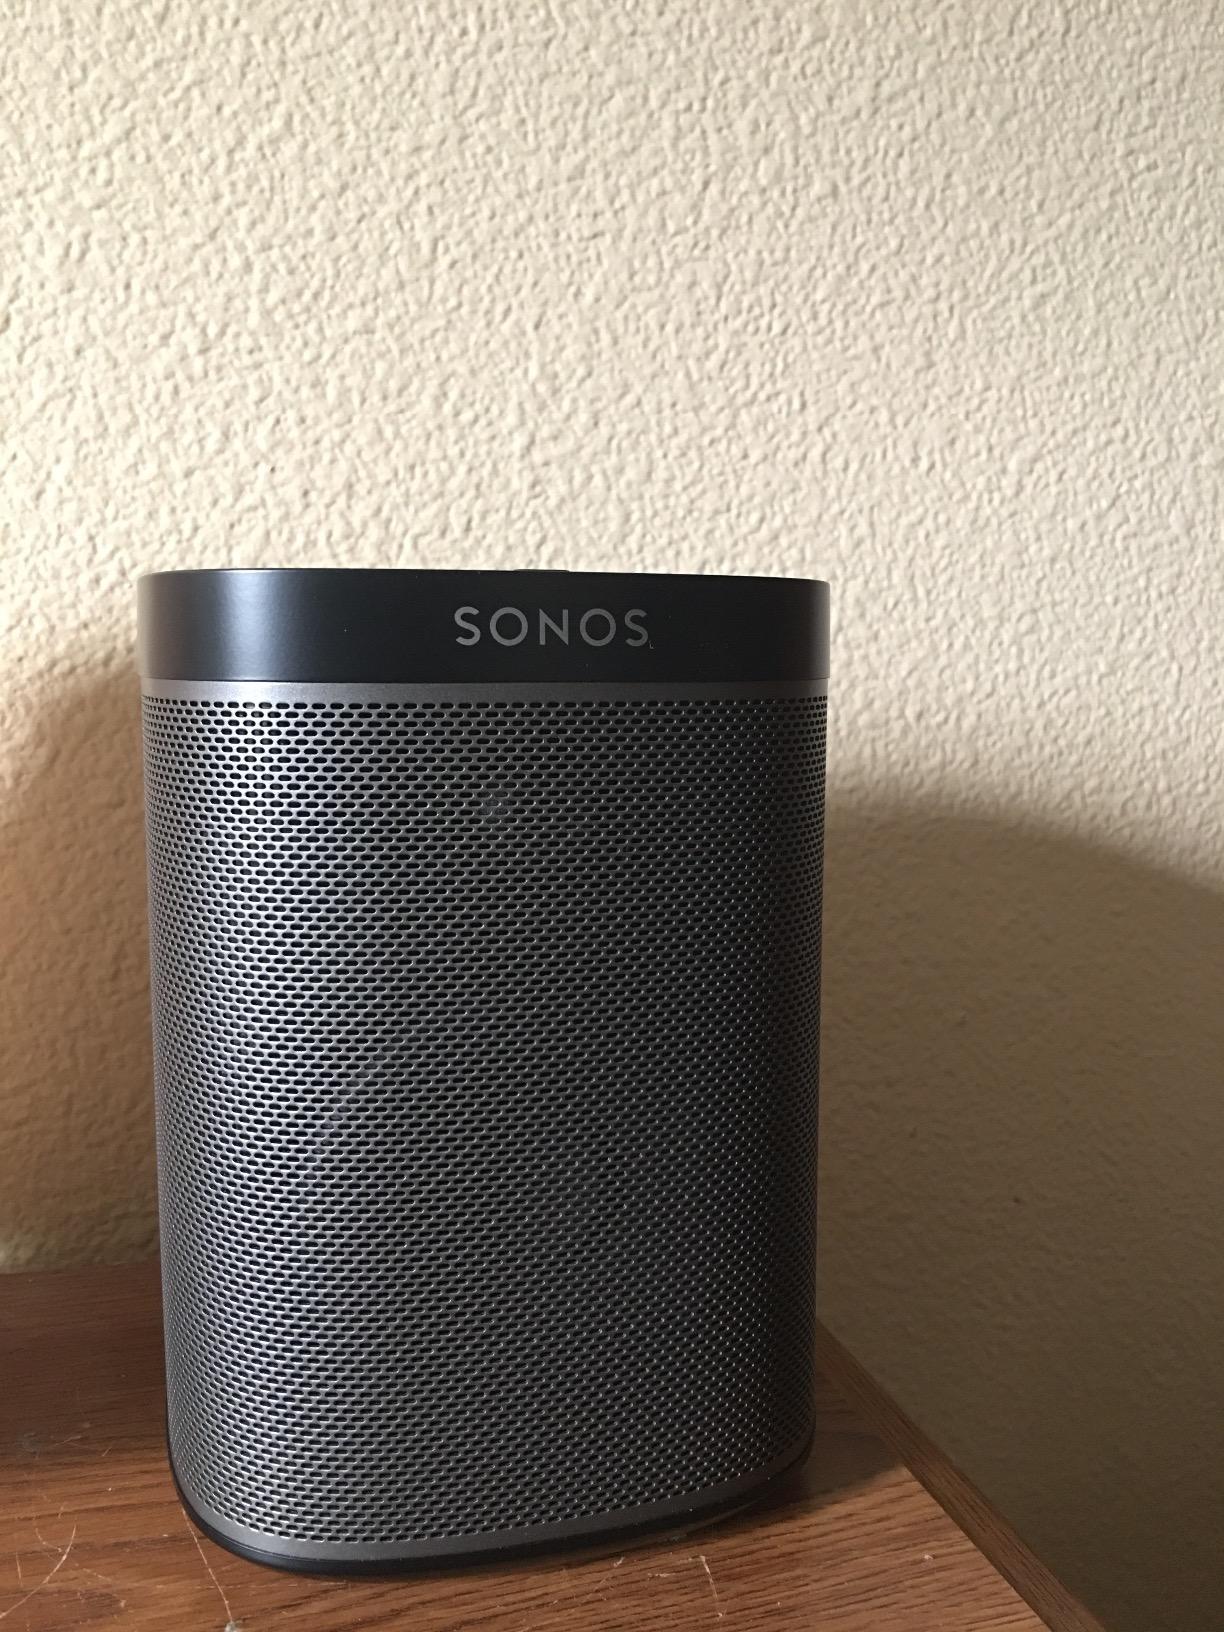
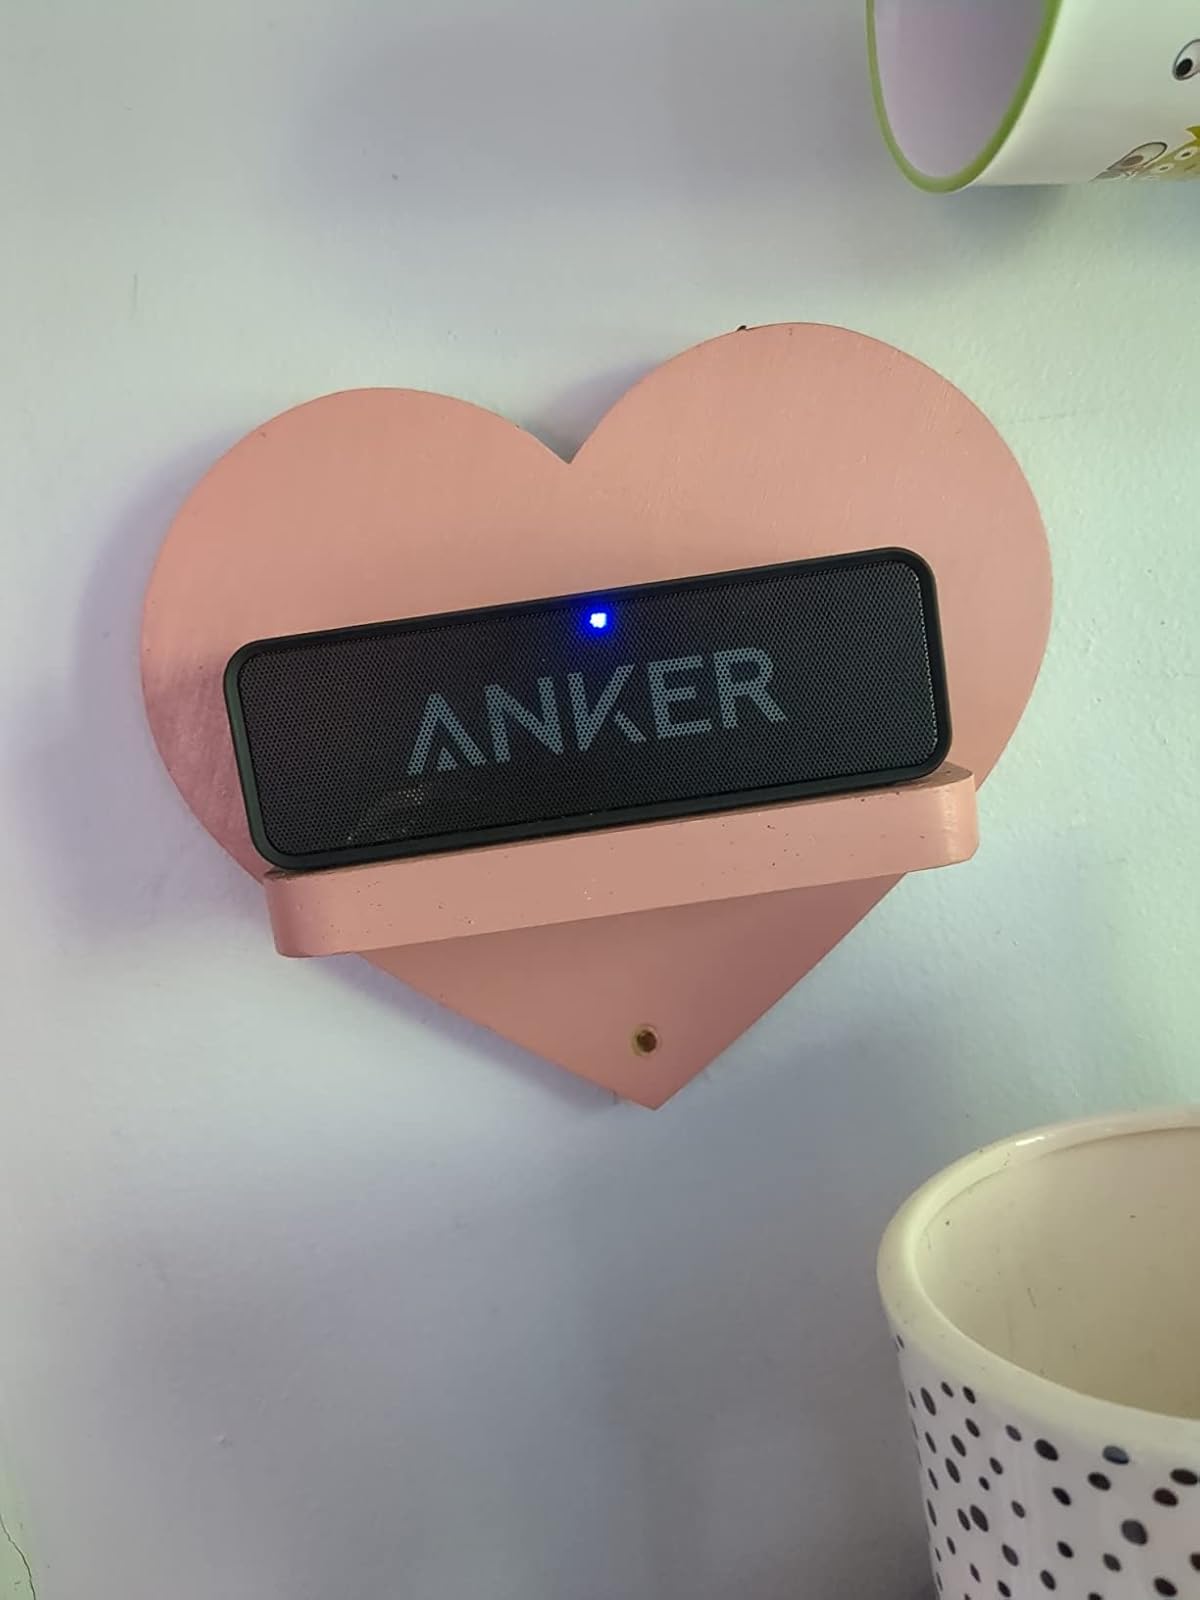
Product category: speaker
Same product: no